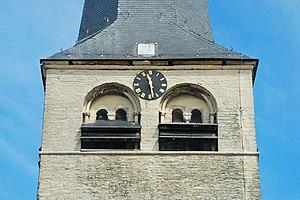
Belgique - Brabant flamand - Steenokkerzeel - Perk - Église Saint-Nicolas This photo of immovable heritage has been taken in the Flemish Region
L'église Saint-Nicolas est une église de style roman, gothique, classique et néo-gothique située à Perk, section de la commune belge de Steenokkerzeel, dans la province du Brabant flamand.